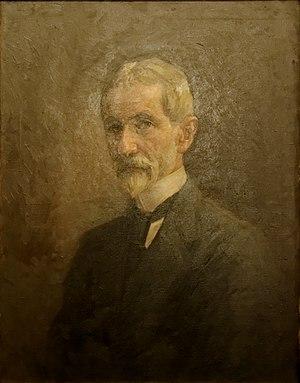
Alexandru Averescu, Anomyme. Exposé au palais Cotroceni Bucarest
La jacquerie paysanne roumaine de 1907 est un mouvement social qui a eu lieu en Roumanie de février à avril 1907. Cette révolte de la faim intervient moins de deux ans après les évènements révolutionnaires de la Moldavie russe voisine, en lien avec la révolution russe de 1905. Les paysans roumains insurgés ont été réprimés par les cosaques russes en Moldavie orientale en 1905 et 1906, et par l'armée roumaine en Moldavie occidentale et en Valachie en 1907.
Alexandre Averescu, né le 3 avril 1859 à Babele dans la principauté de Moldavie et décédé le 2 octobre 1938 à Bucarest, est un homme d'État et maréchal roumain, qui combattit durant la Première Guerre mondiale. Il est notamment Premier ministre de Roumanie à trois reprises entre 1918 et 1927. Il s'était fait une réputation d'efficacité, de rigidité, d'incorruptibilité et de brutalité.